Matty Bell

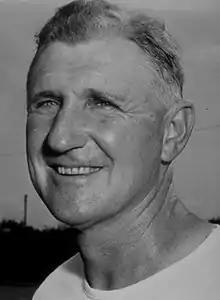

William Madison "Matty" Bell (February 22, 1899 – June 30, 1983) was an American football player, coach of football and basketball, and college athletics administrator. He played for Centre, captain of its 1918 team. He served as the head football coach at the Haskell Institute (1920–1921), Carroll College in Waukesha, Wisconsin (1922), Texas Christian University (1923–1928), Texas A&M University (1929–1933), and Southern Methodist University (1935–1941, 1945–1949), compiling a career college football record of 147–88–17. His 1935 SMU Mustangs, which have been recognized as a national champion, went 12–0 in the regular season before losing to Stanford in the Rose Bowl. Bell was also the head basketball coach at Texas Christian for six seasons from 1923 to 1929, tallying a mark of 71–41. He was inducted into the College Football Hall of Fame as a coach in 1955. After retiring from coaching following the 1949 season, Bell served as the athletic director at Southern Methodist until 1964. He died in 1983 in Dallas.